Walking routes in the Palatine Forest

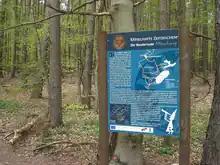
The Monk's Way ("Mönchsweg") themed walk near Hochspeyer

Many villages and municipalities in the Palatine Forest have marked out local footpaths. These circular routes are usually waymarked with numbers and are of short to medium length, mainly used by local people. The care of these circular walks (waymarking, clearing) has been very neglected in recent years due to lower demand and tighter budgets. As a result, some can only be located with the aid of topographic maps.